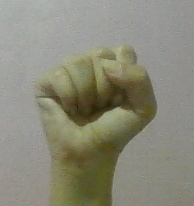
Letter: saad